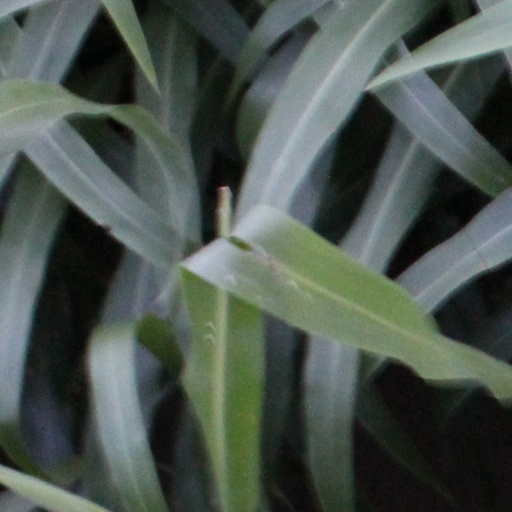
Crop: sorghum